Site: brandenburg
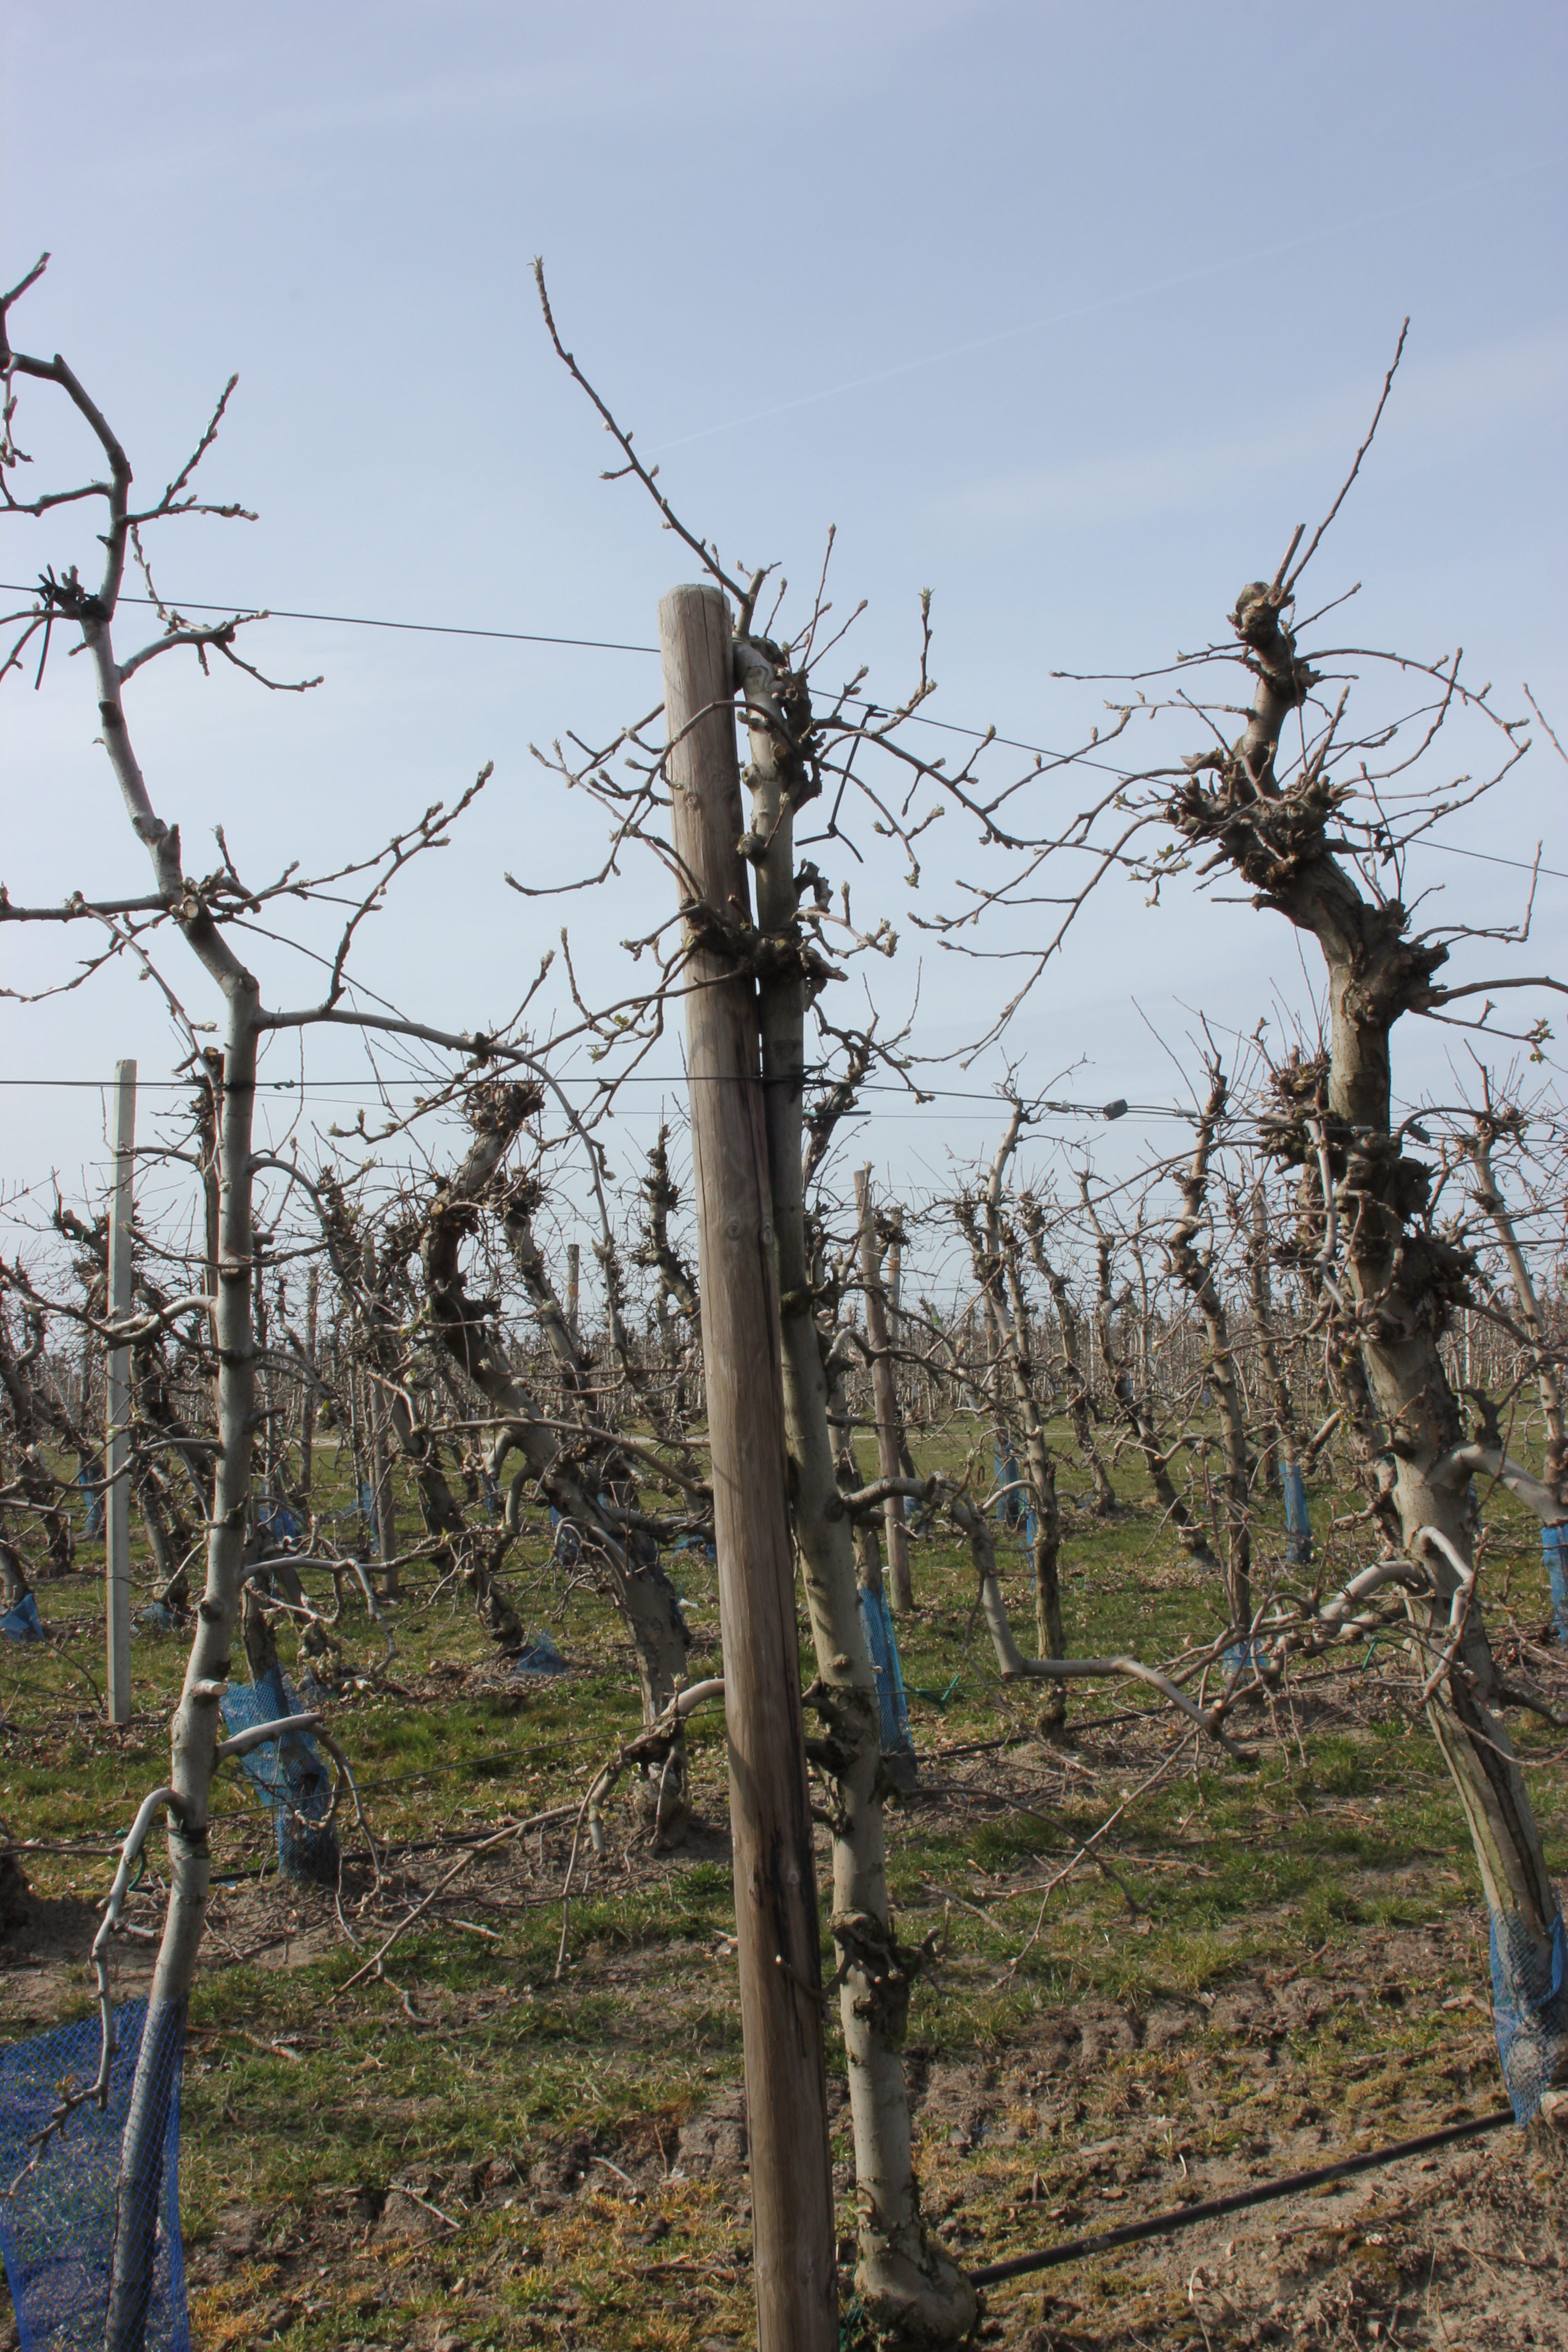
Growth stage (BBCH 54): Inflorescence emergence